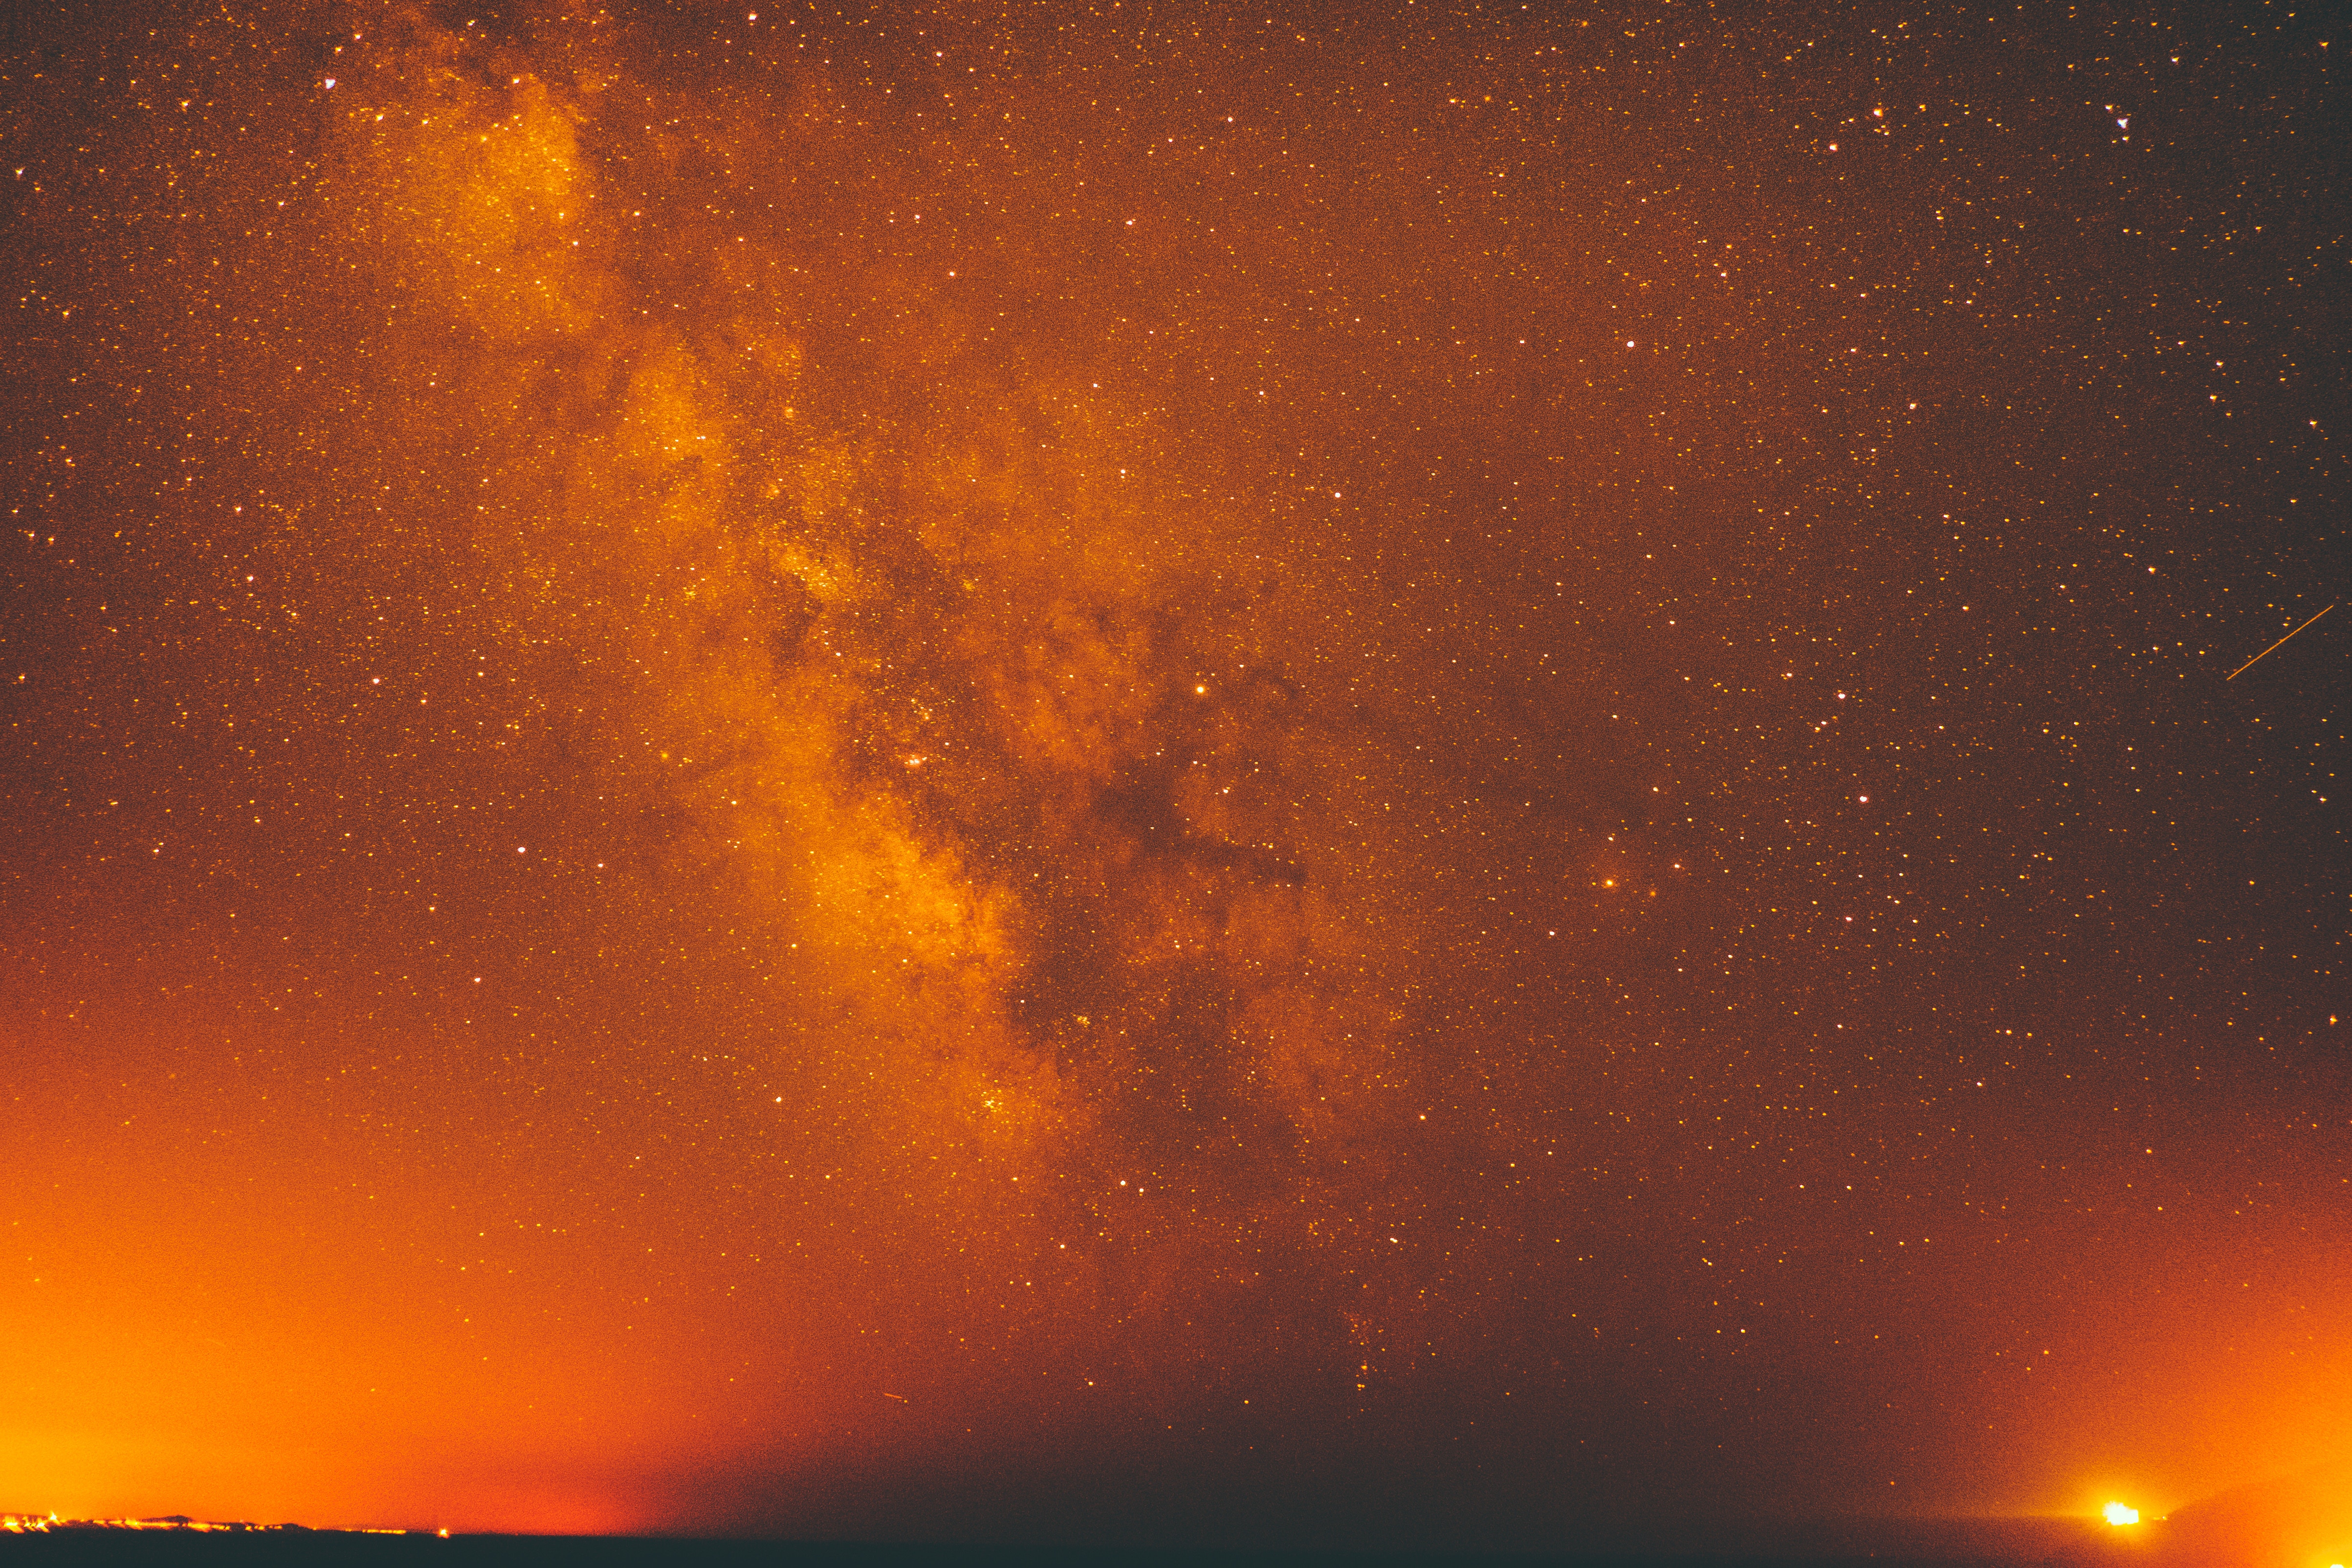
landscape, sky, night, atmosphere, space, galaxy, nebula, outer space, astronomy, universe, phenomenon, astronomical object, atmosphere of earth, computer wallpaper, geological phenomenon, volcanic landform, types of volcanic eruptions